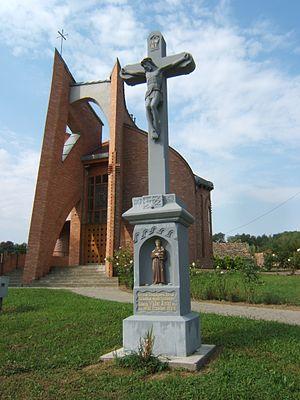
Kékesd est un village et une commune du comitat de Baranya en Hongrie.